Waynesboro, Pennsylvania

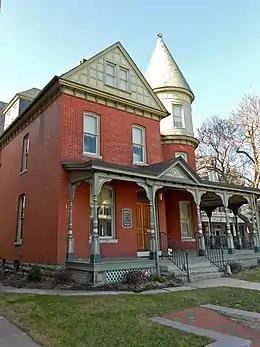
Joseph J. Oller House

During the Civil War, Waynesboro played a part in the Gettysburg campaign in June and July 1863. In the week before the Battle of Gettysburg, Confederate Major General Jubal Early's division of Lieutenant General Richard S. Ewell's corps of the Army of Northern Virginia passed through the community on its way northward. After the battle, General Robert E. Lee rode through the border community with his retreating forces.